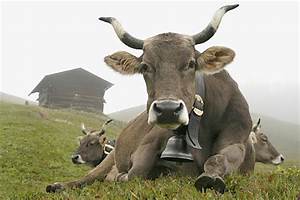
Label: cow